Inside Men (film)

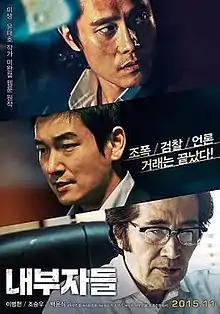
Theatrical release poster

Inside Men is a 2015 South Korean political action thriller film written and directed by Woo Min-ho based on Yoon Tae-ho's webtoon "The Insiders" that dissects the corruption within Korean society. Starring Lee Byung-hun, Cho Seung-woo and Baek Yoon-sik, it began filming in July 2014 and was released in theaters on November 19, 2015.